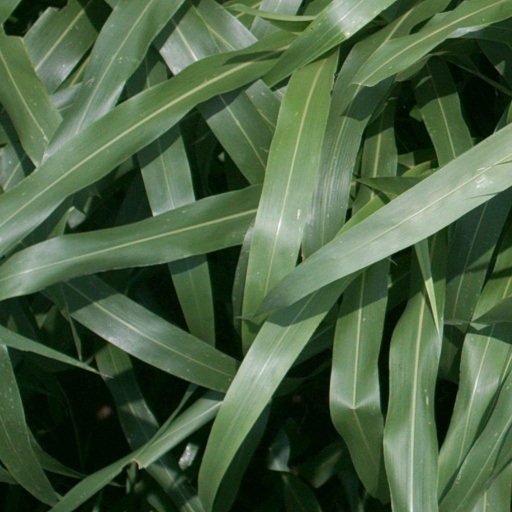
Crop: sorghum